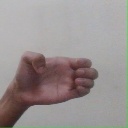
अक्षर: ख